Mott T. Greene

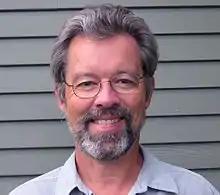
Greene in 2006

Mott T. Greene (born 1945) is an American historian of science, and is John B. Magee Professor of Science and Values Emeritus, at the University of Puget Sound, from which he retired in 2012. He is currently Affiliate Professor of Earth & Space Sciences at the University of Washington.